Berry Hill (New York)

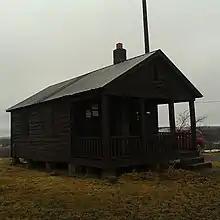
Ranger's cabin by tower in 2015

In September 2021, a $125,000 project was completed to rehabilitate the fire tower. All communication equipment was removed, then a new roof and new siding was placed on the observers cabin. Safety fencing was added to the stairwell, as well as new metal grate treads and wood landings. A new wood floor and entrance hatch, new map table, and new windows were installed in the cabin. The tower was officially opened to the public on September 13, 2021.